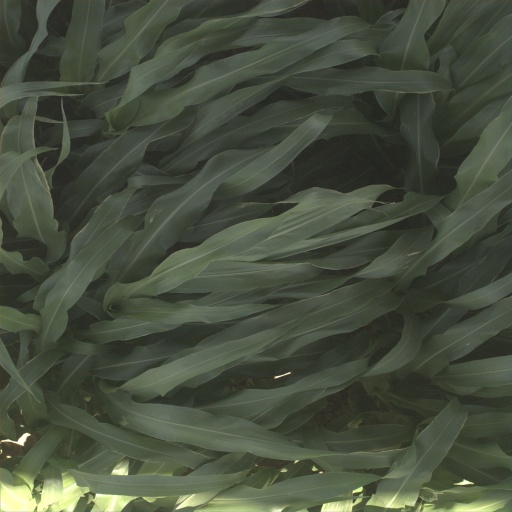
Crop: sorghum